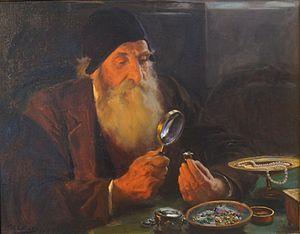
Ulpiano Checa y Sanz né le 3 avril 1860 à Colmenar de Oreja et mort à Dax le 5 janvier 1916 est un peintre et graveur espagnol.